David Wanklyn

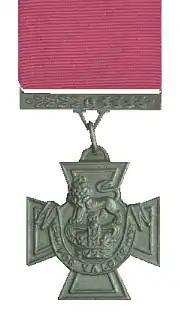
The Victoria Cross

On 10 March, a convoy of small ships 'in ballast' was sighted off Tripoli. Conscious of the shortage of torpedoes he held fire. While on his fourth patrol, on 3 April 1941, he sighted a convoy but the ships were at extreme range. On 10 April, a second attack went wrong when his torpedoes' tracks were seen and the convoy took evasive action. "Upholder" was subjected to a sustained counter-attack and was then forced to crash-dive deep when the hydrophones detected a torpedo closing on the vessel. Rather than give up, Wanklyn decided to reconnoitre convoys. On the 12 April 1941 he sighted five large ships with three destroyers. He surfaced to broadcast their position to Malta headquarters, but an enemy aircraft spotted him and "Upholder" was forced to dive. Later, Wanklyn repeated the procedure which was acknowledged. He fired a star shell over the convoy to mark its position and the enemy fleet quickly reversed direction to port. It attracted the 14th Destroyer Flotilla, comprising , , and . The force did not make contact that night. Days later, during the Battle of the Tarigo Convoy, the same tactics allowed other submarines to lead the force to devastate an Italian convoy for the loss of one destroyer.